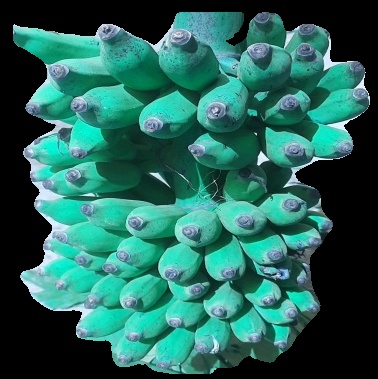
Variety: elakki-bale
Grade: grade3